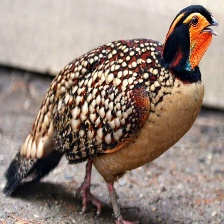
Species: CABOTS TRAGOPAN
Scientific name: TRAGOPAN CABOTI